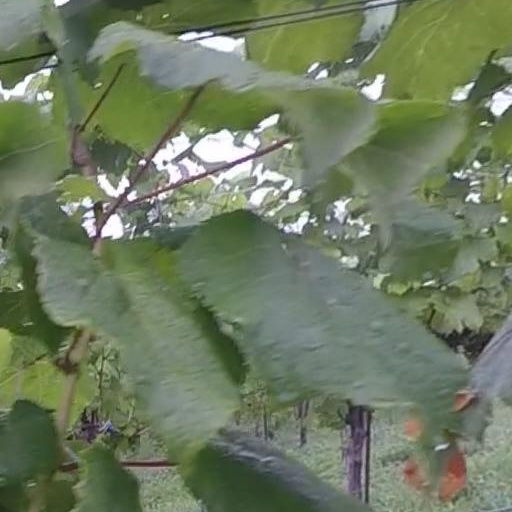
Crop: grape